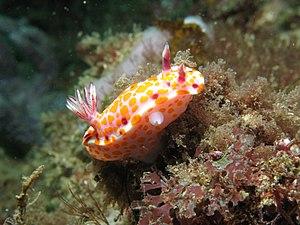
Ceratosoma amoenum est une espèce de nudibranches de la famille des Chromodorididae et du genre Ceratosoma.
Ceratosoma est un genre de nudibranches de la famille des Chromodorididae.